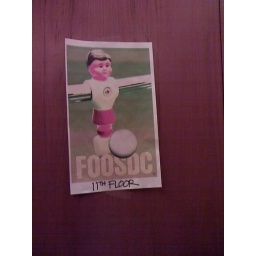
I came upon this sign in the elevator in my office building.